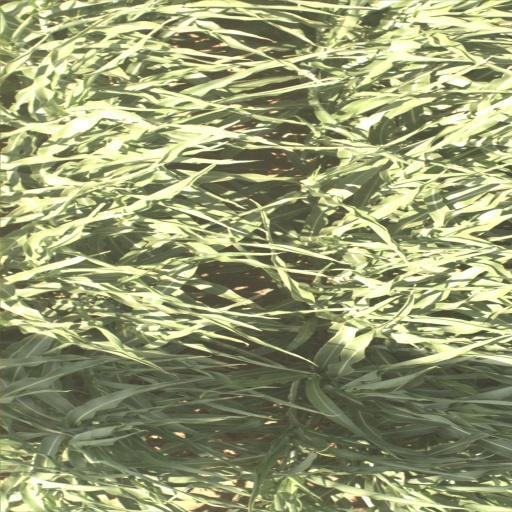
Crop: sorghum